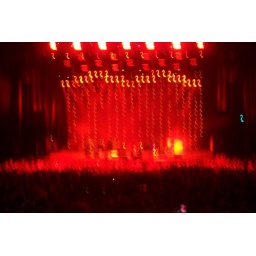
oasis at the amphitheare best seats in the house